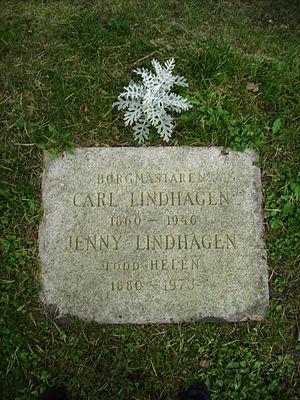
Carl Albert Lindhagen, né le 17 décembre 1860 et mort le 11 mars 1946, est un avocat et homme politique suédois. Il a été maire de Stockholm, capitale de la Suède, de 1903 à 1930, et membre du Parlement de 1897 à 1940. Homme politique de gauche, il fut successivement membre du Parti libéral jusqu'en 1900, membre de la coalition nationale libérale de 1900 à 1907, membre du Parti social-démocrate de 1909 à 1917, membre du Parti social-démocrate de gauche de 1917 à 1921, avant de retourner chez les sociaux démocrates à partir de 1923.